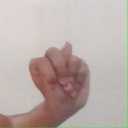
अक्षर: न